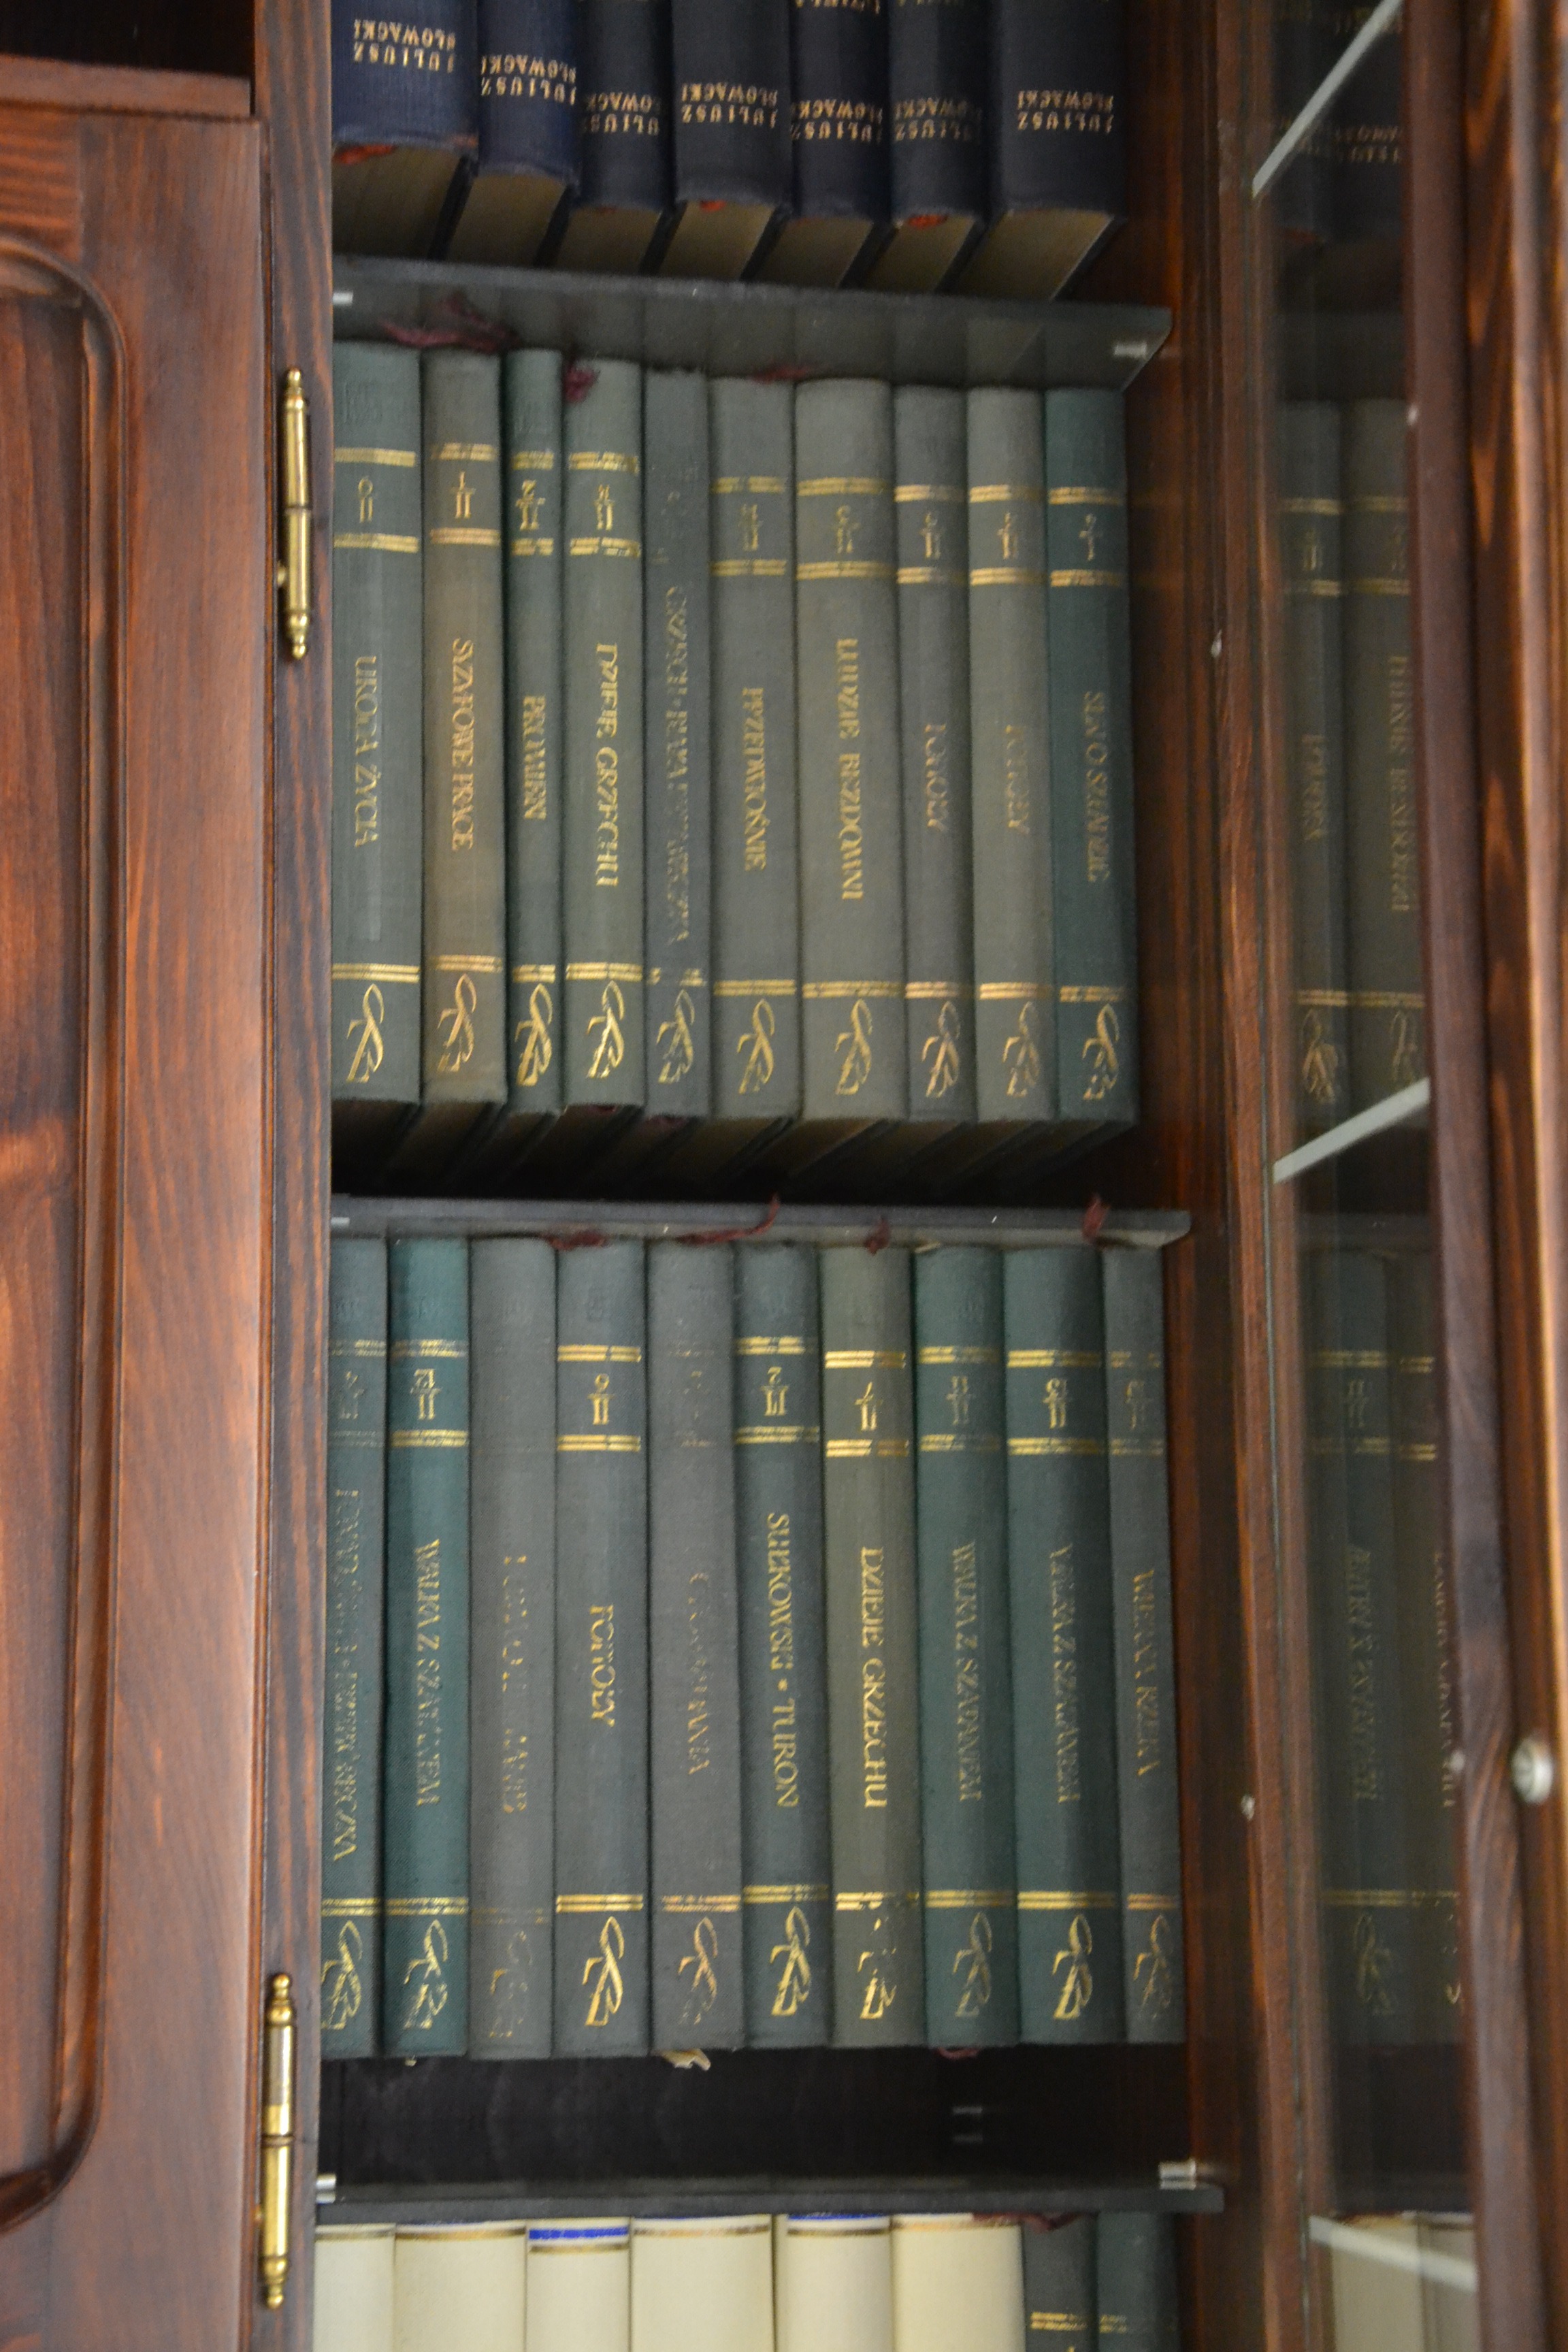
book, wood, window, home, furniture, door, education, interior design, library, knowledge, window covering, this book is